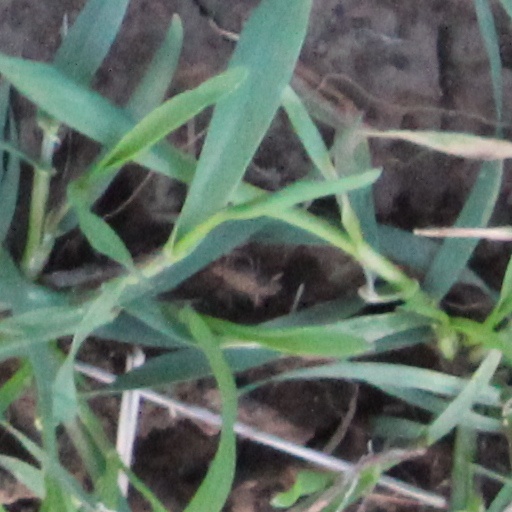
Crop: wheat